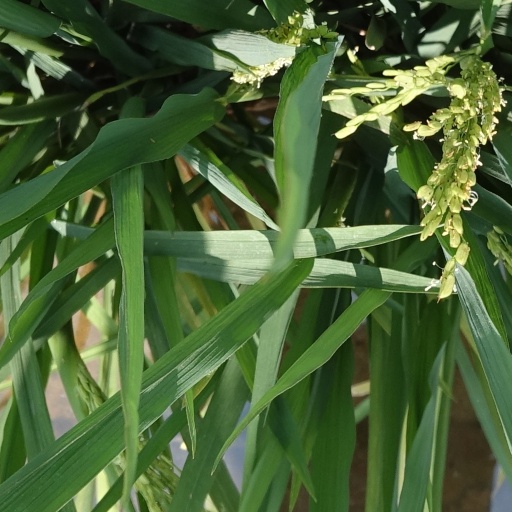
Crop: rice